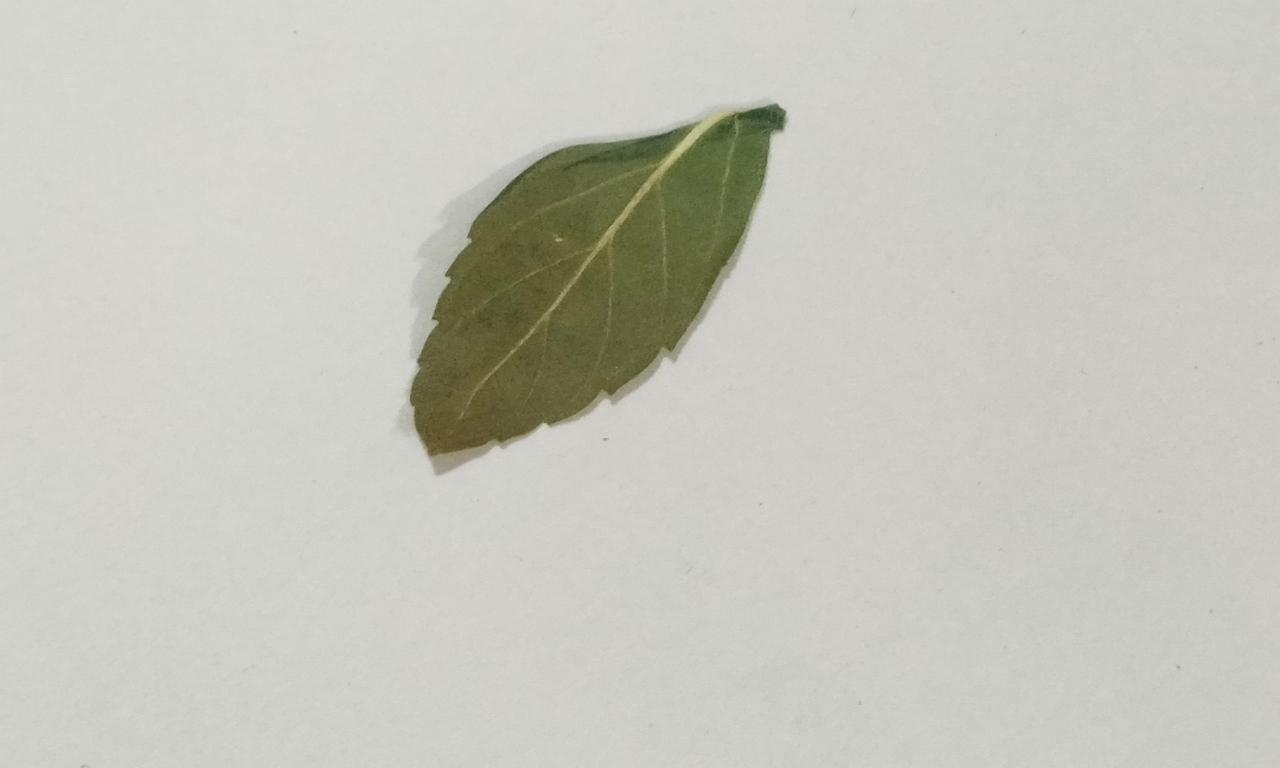
Label: Dried